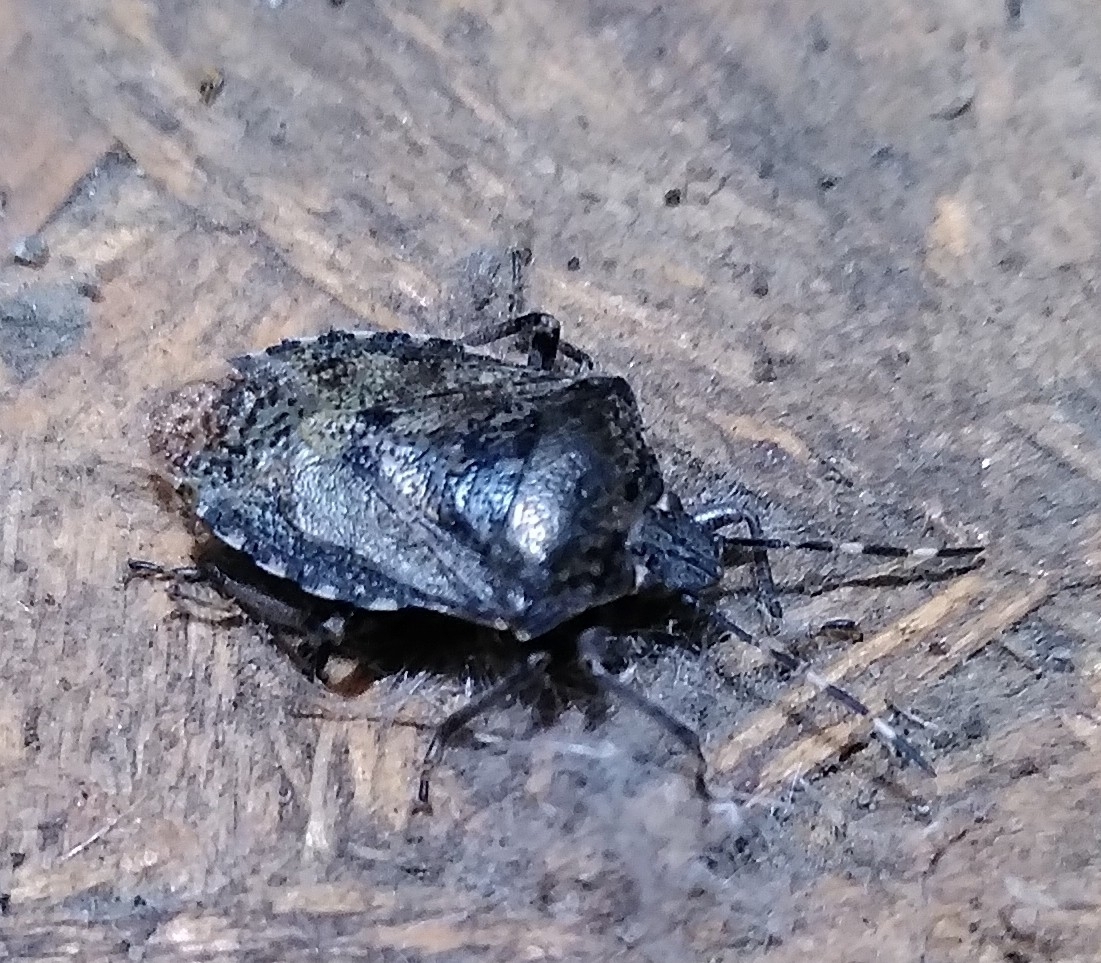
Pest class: stink_bug